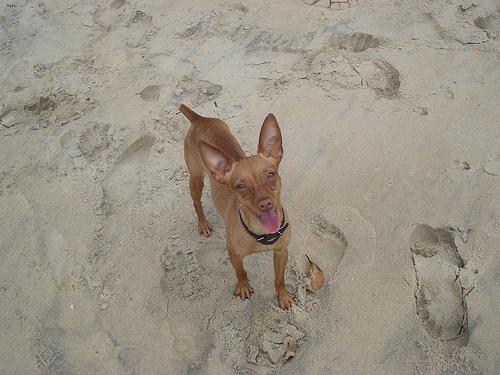
Breed: miniature pinscher